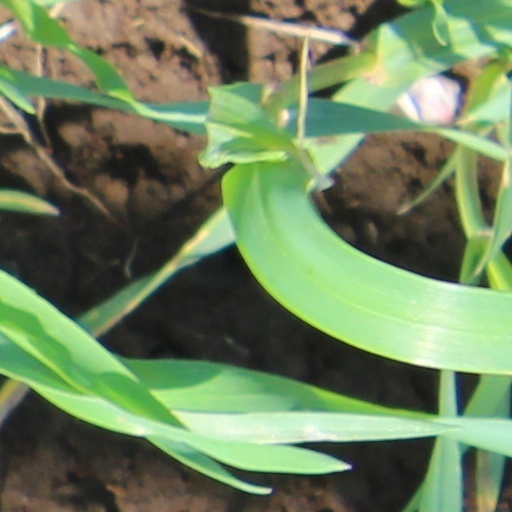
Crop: wheat